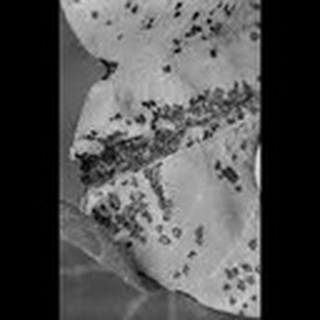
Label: cotton_bacterial_blight